Lapland War

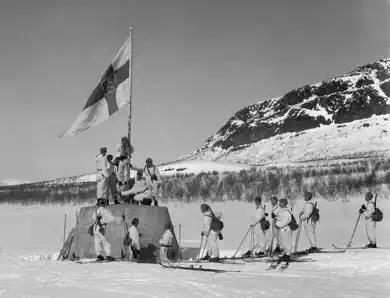
Finnish soldiers raise the flag at the three-country cairn between Norway, Sweden and Finland on 27 April 1945 after the end of the Lapland War and thus, the end of World War II in Finland

The Soviet Karelian Front, led by General Kirill Meretskov, initiated its Petsamo–Kirkenes Offensive and started to push the XIX Mountain Corps towards Norway from Soviet territory along the Arctic coast on 7 October. By 25 October, the front captured the Norwegian port of Kirkenes. The 14th Army pursued German troops withdrawing southwest from Petsamo and Kirkenes approximately into Finnish territory along Lake Inari. By 5 November, Soviet reconnaissance troops met with the Finnish Army at Ivalo. Likewise, the 26th Army had followed the withdrawing XVIII Mountain Corps around over the Finnish border in southern Lapland to Kuusamo and Suomussalmi, but left the area in November. The Soviet troops in Ivalo did not leave until September 1945.